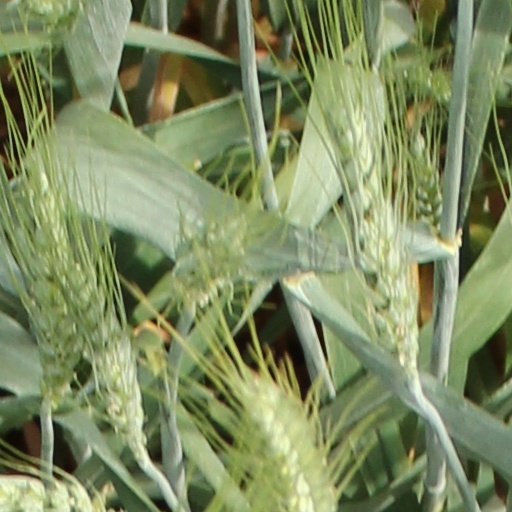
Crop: wheat